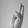
ASL letter: U